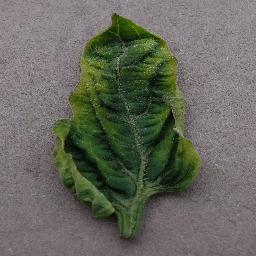
Label: Tomato___Tomato_Yellow_Leaf_Curl_Virus